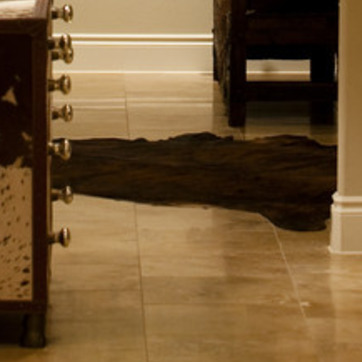
Material: carpet